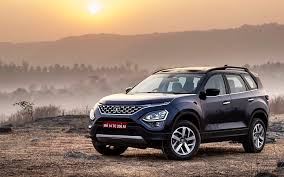
Label: noambulance